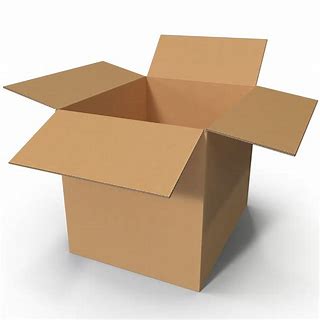
Label: cardboard